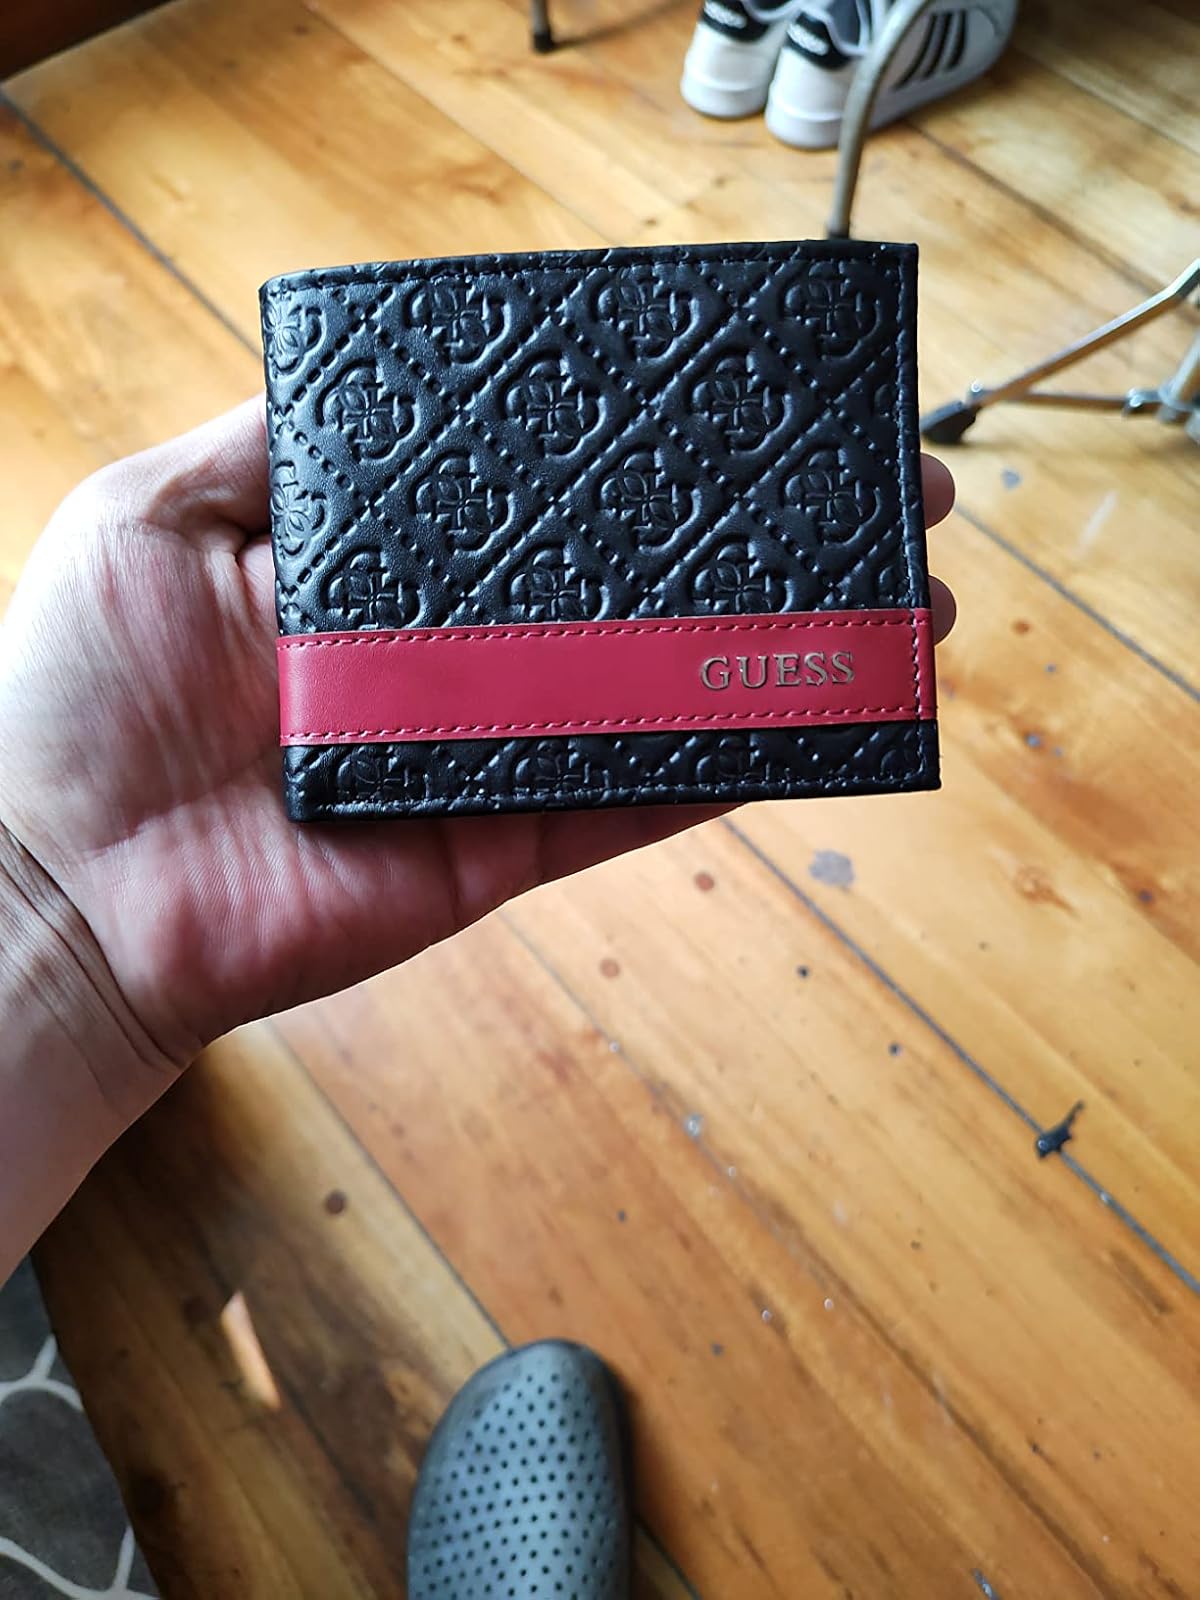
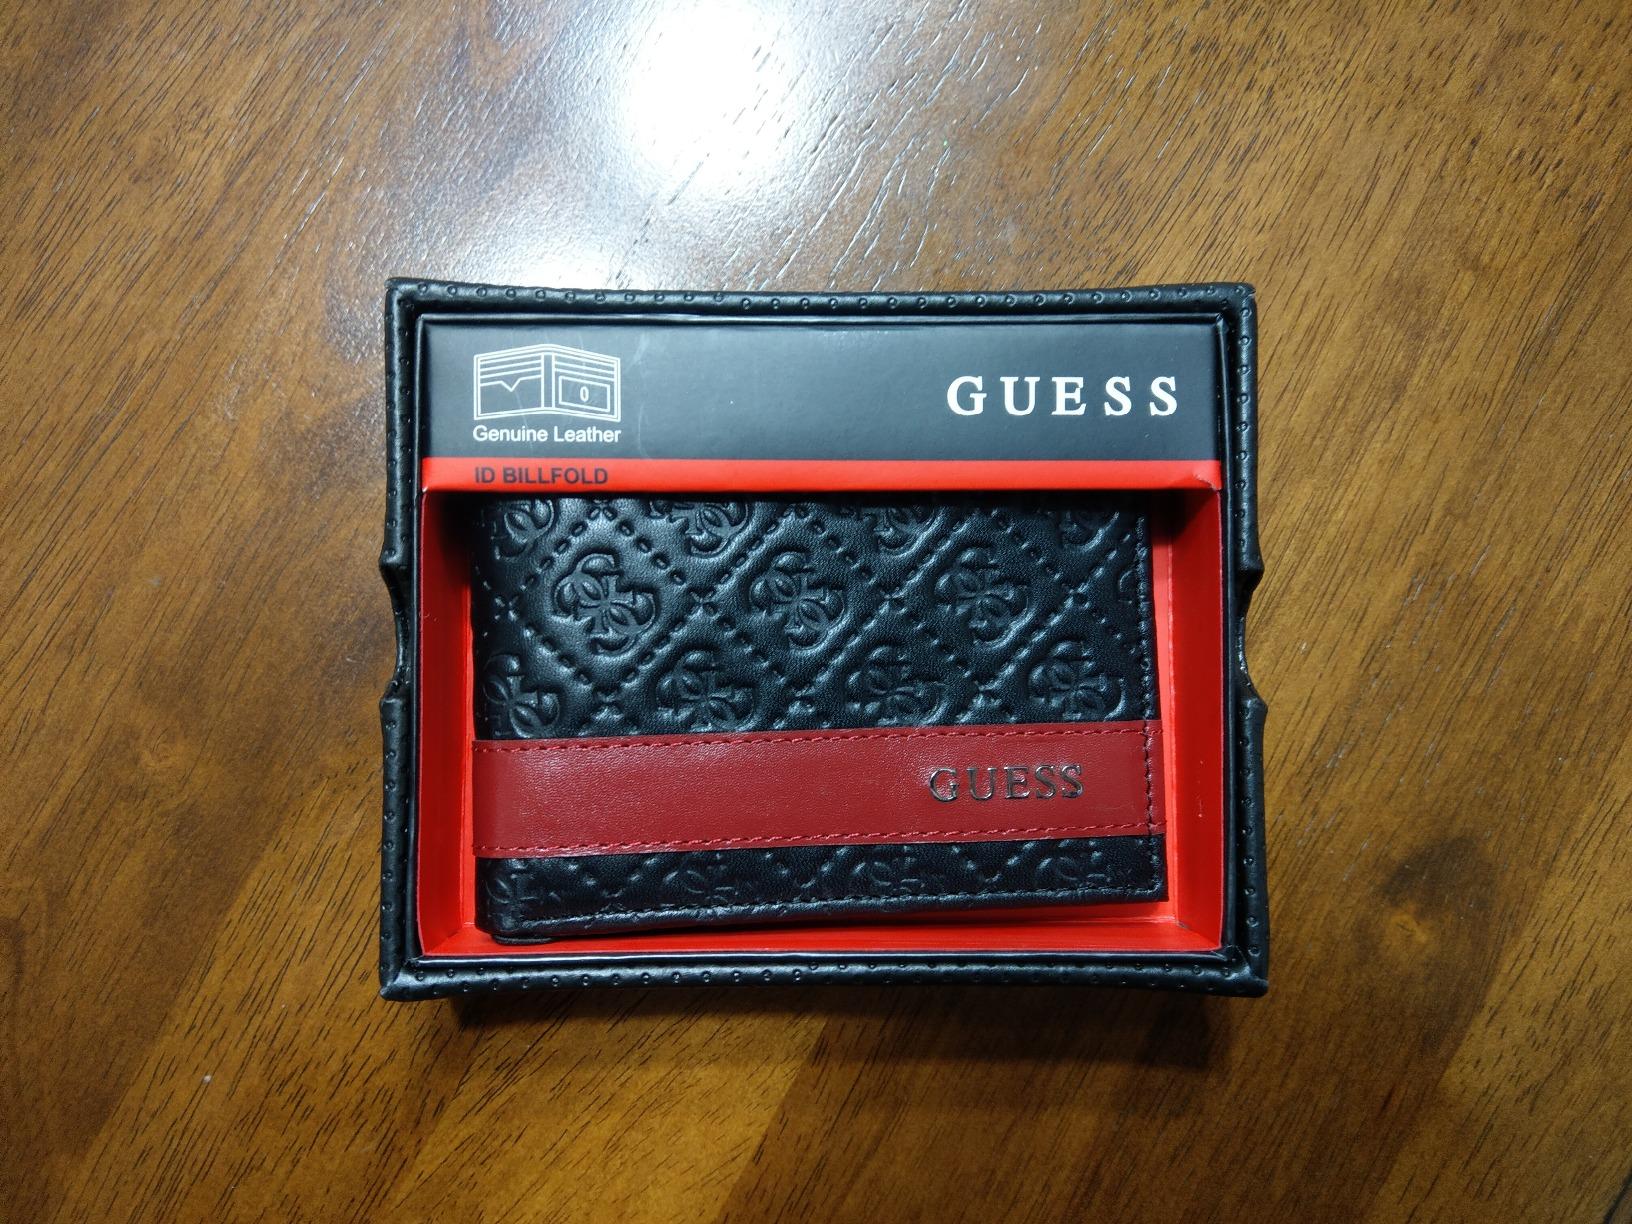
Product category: accessories_wallet
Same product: yes